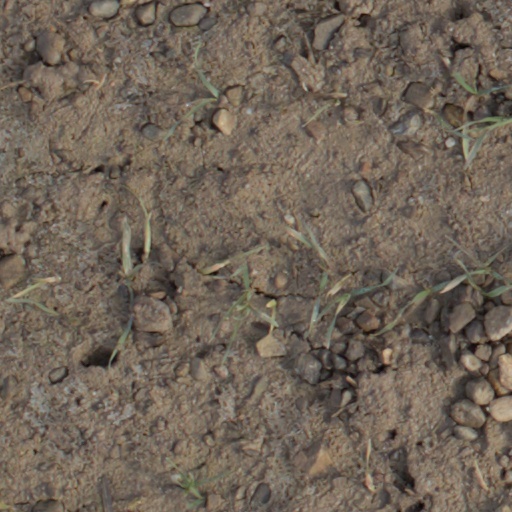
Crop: wheat